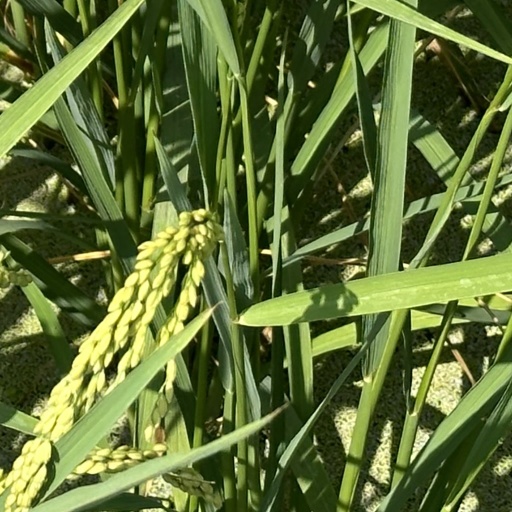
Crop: rice